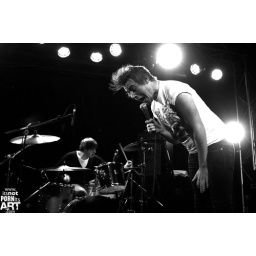
kids in glass houses